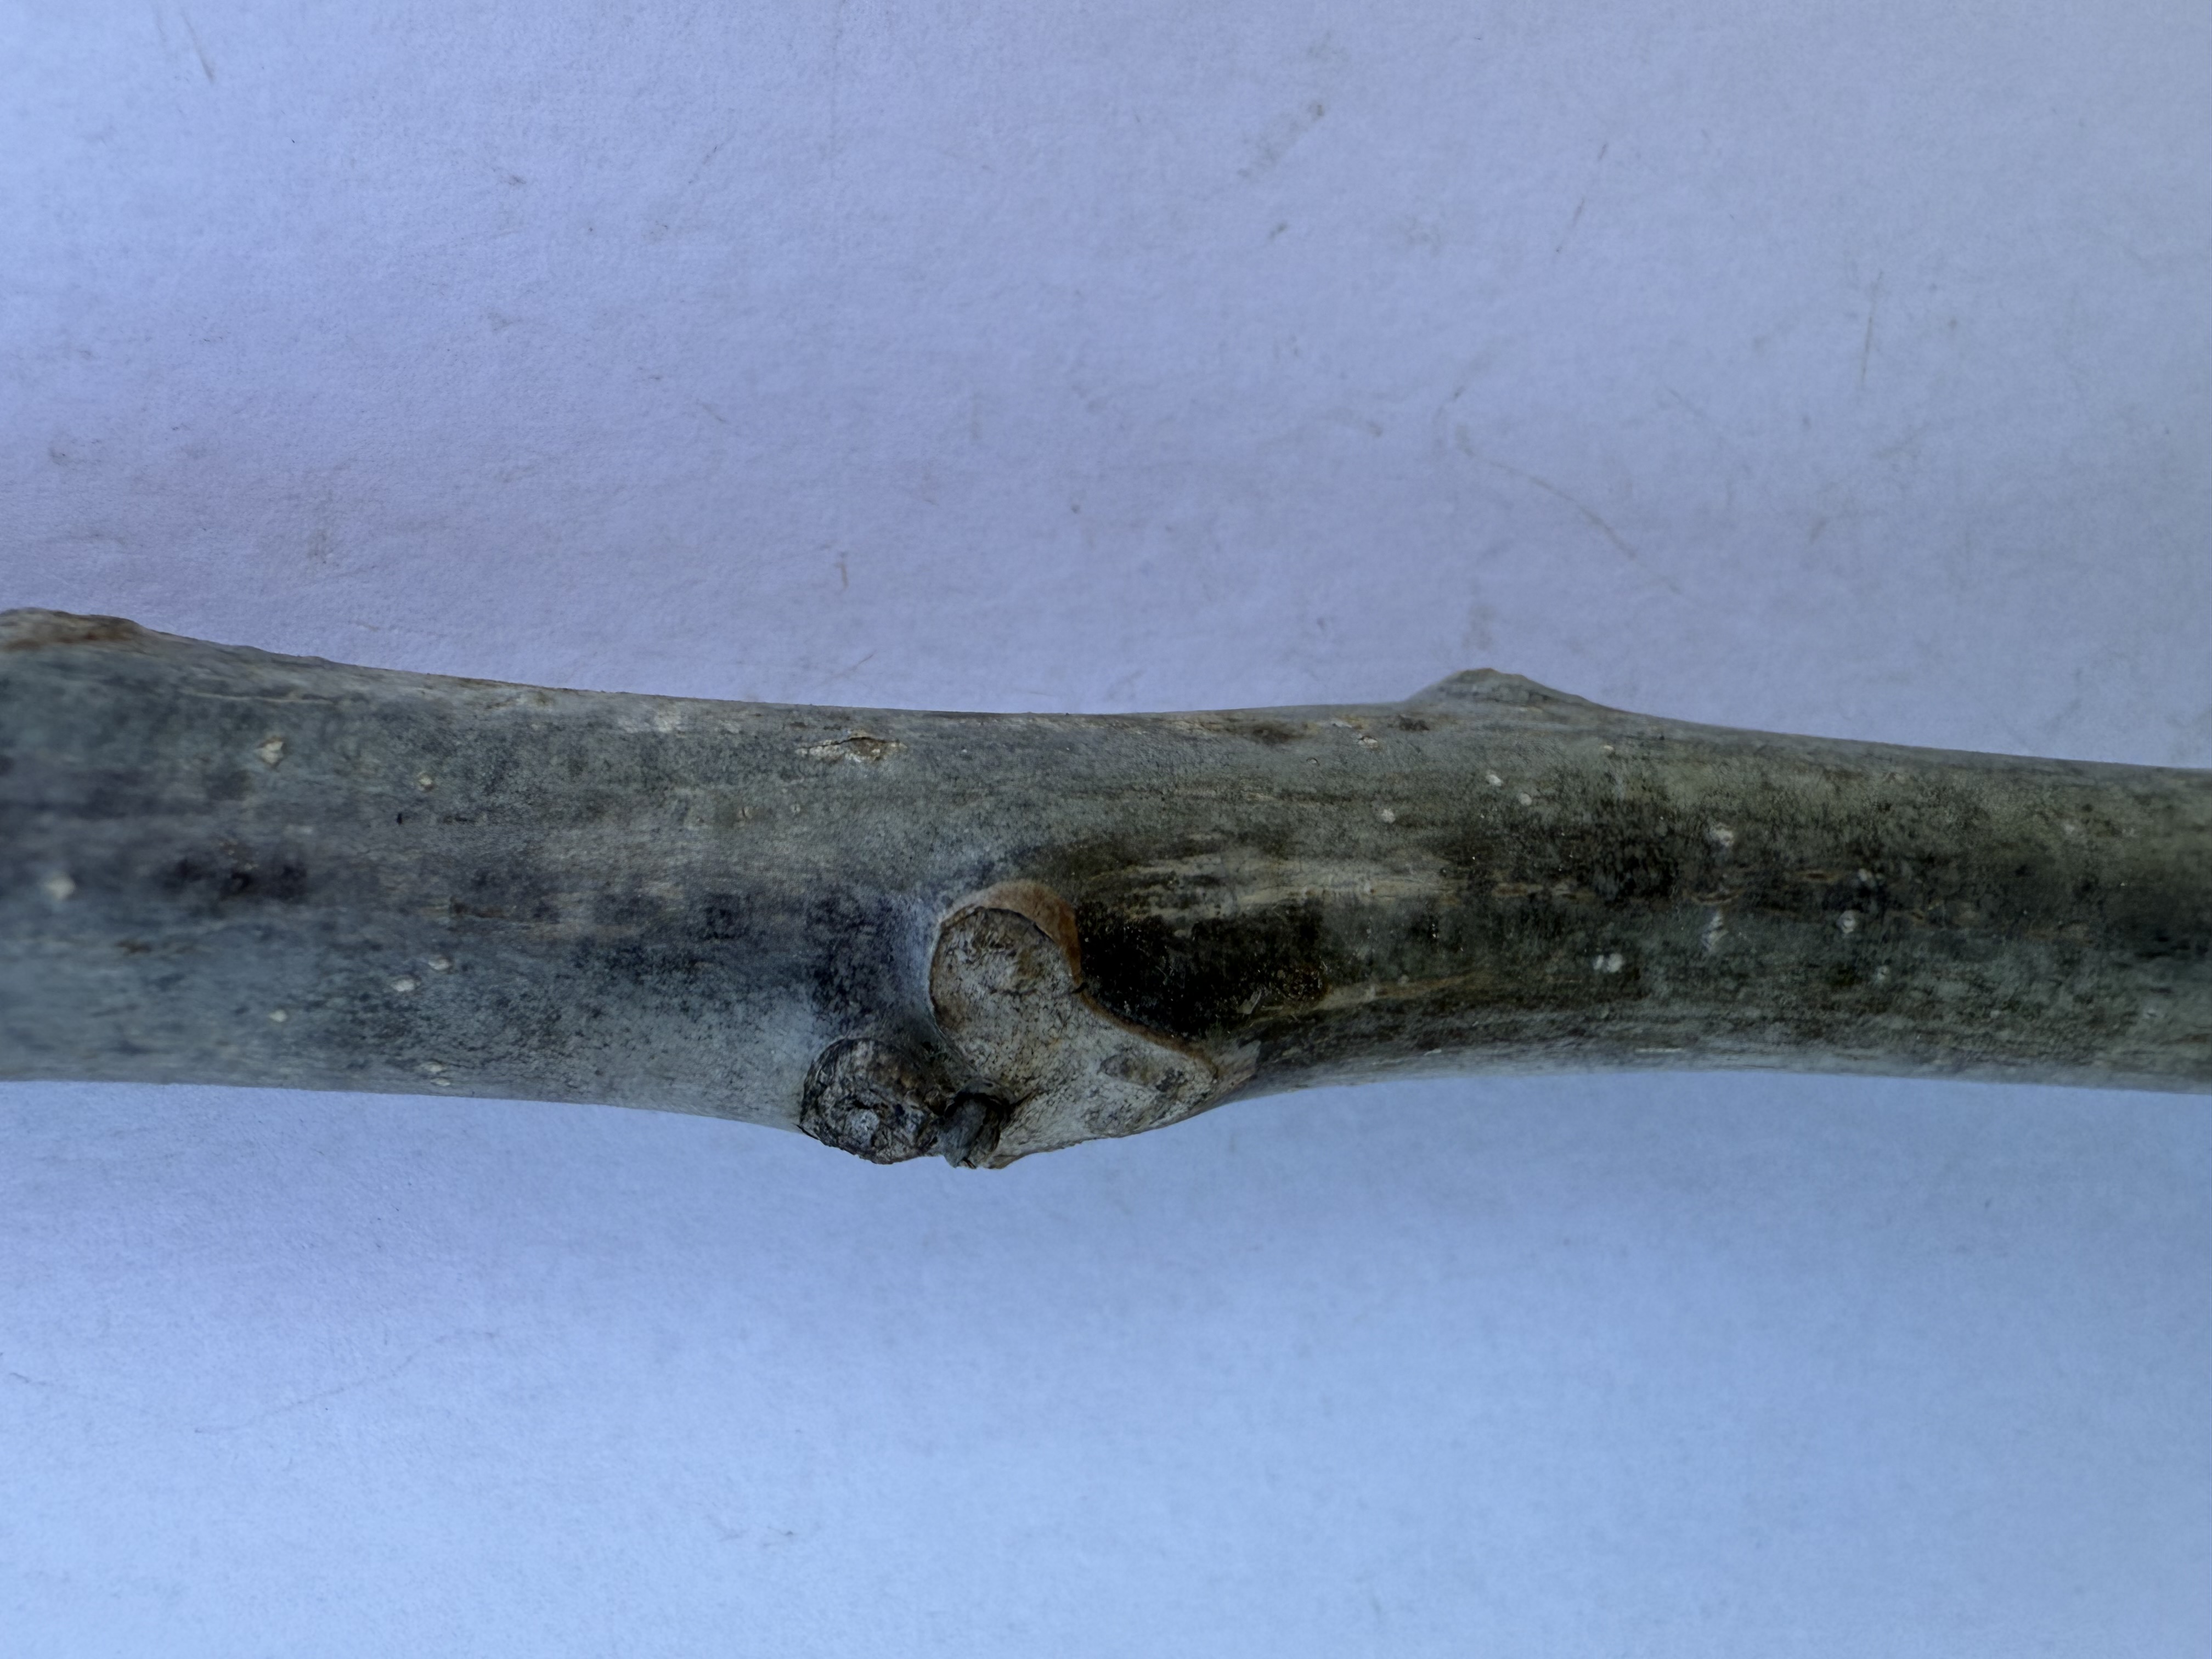
Variety: Wild Walnut